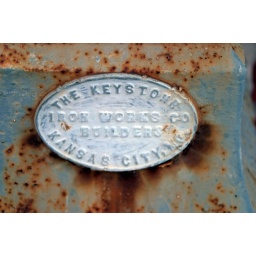
sign in antique show window